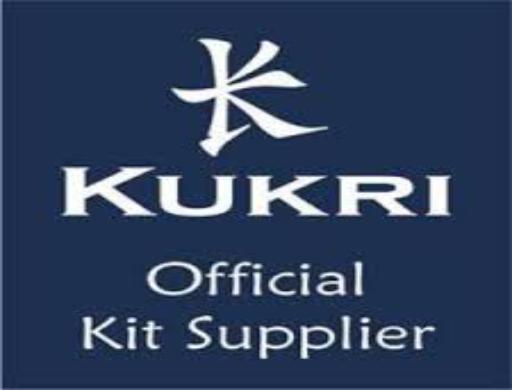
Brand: Kukri
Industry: Sports